Burton Point

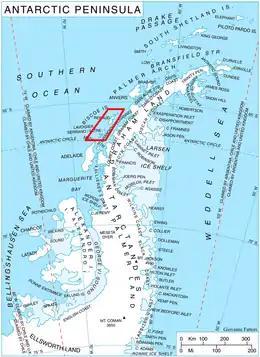
Location of Biscoe Islands in the Antarctic Peninsula region.

Burton Point is the northeastern point of Krogh Island in the Biscoe Islands, Antarctica forming the north side of the northeast entrance to Vladigerov Passage.